Pengpu Xincun station

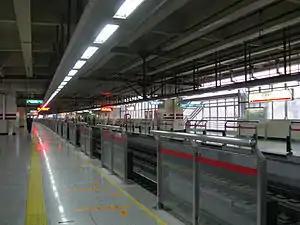
Station platform

Pengpu Xincun is a station on Shanghai Metro Line 1. The station is part of the northern extension of the line from to that opened on 28 December 2004.